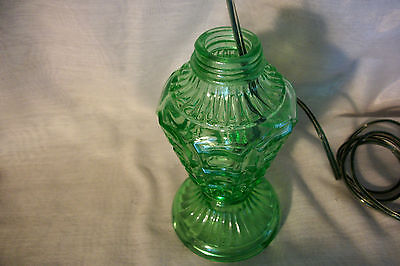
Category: lamp